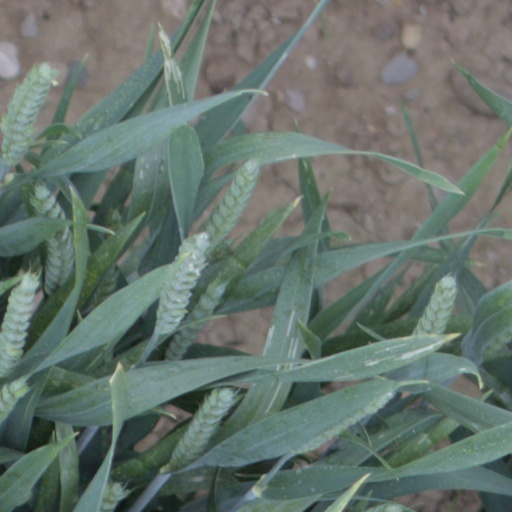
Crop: wheat